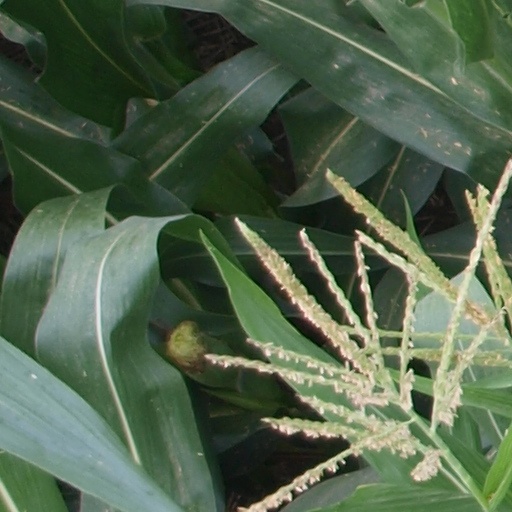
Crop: maize; corn